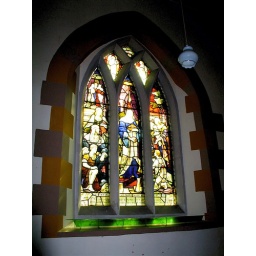
One of the wonderful stain glass windows in the church.